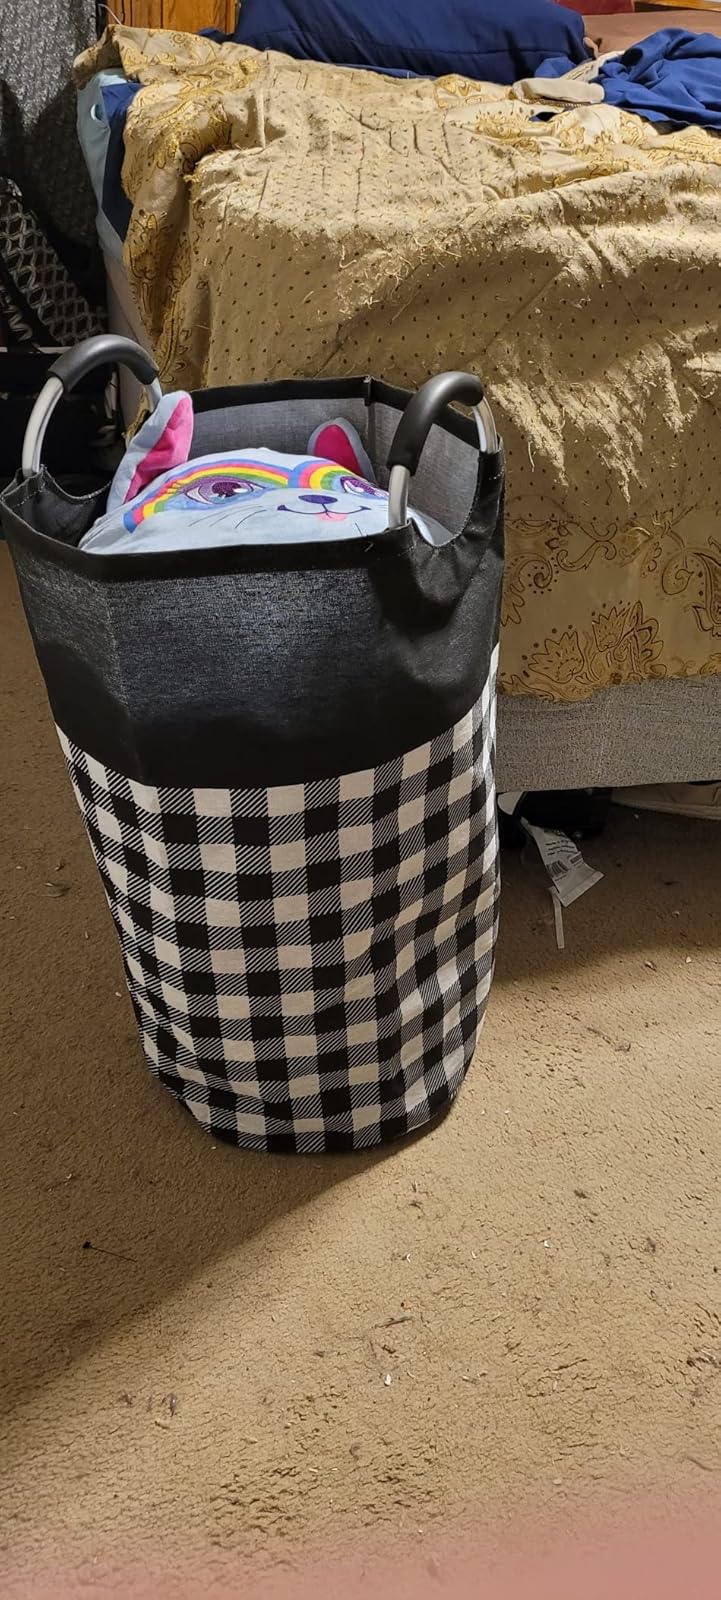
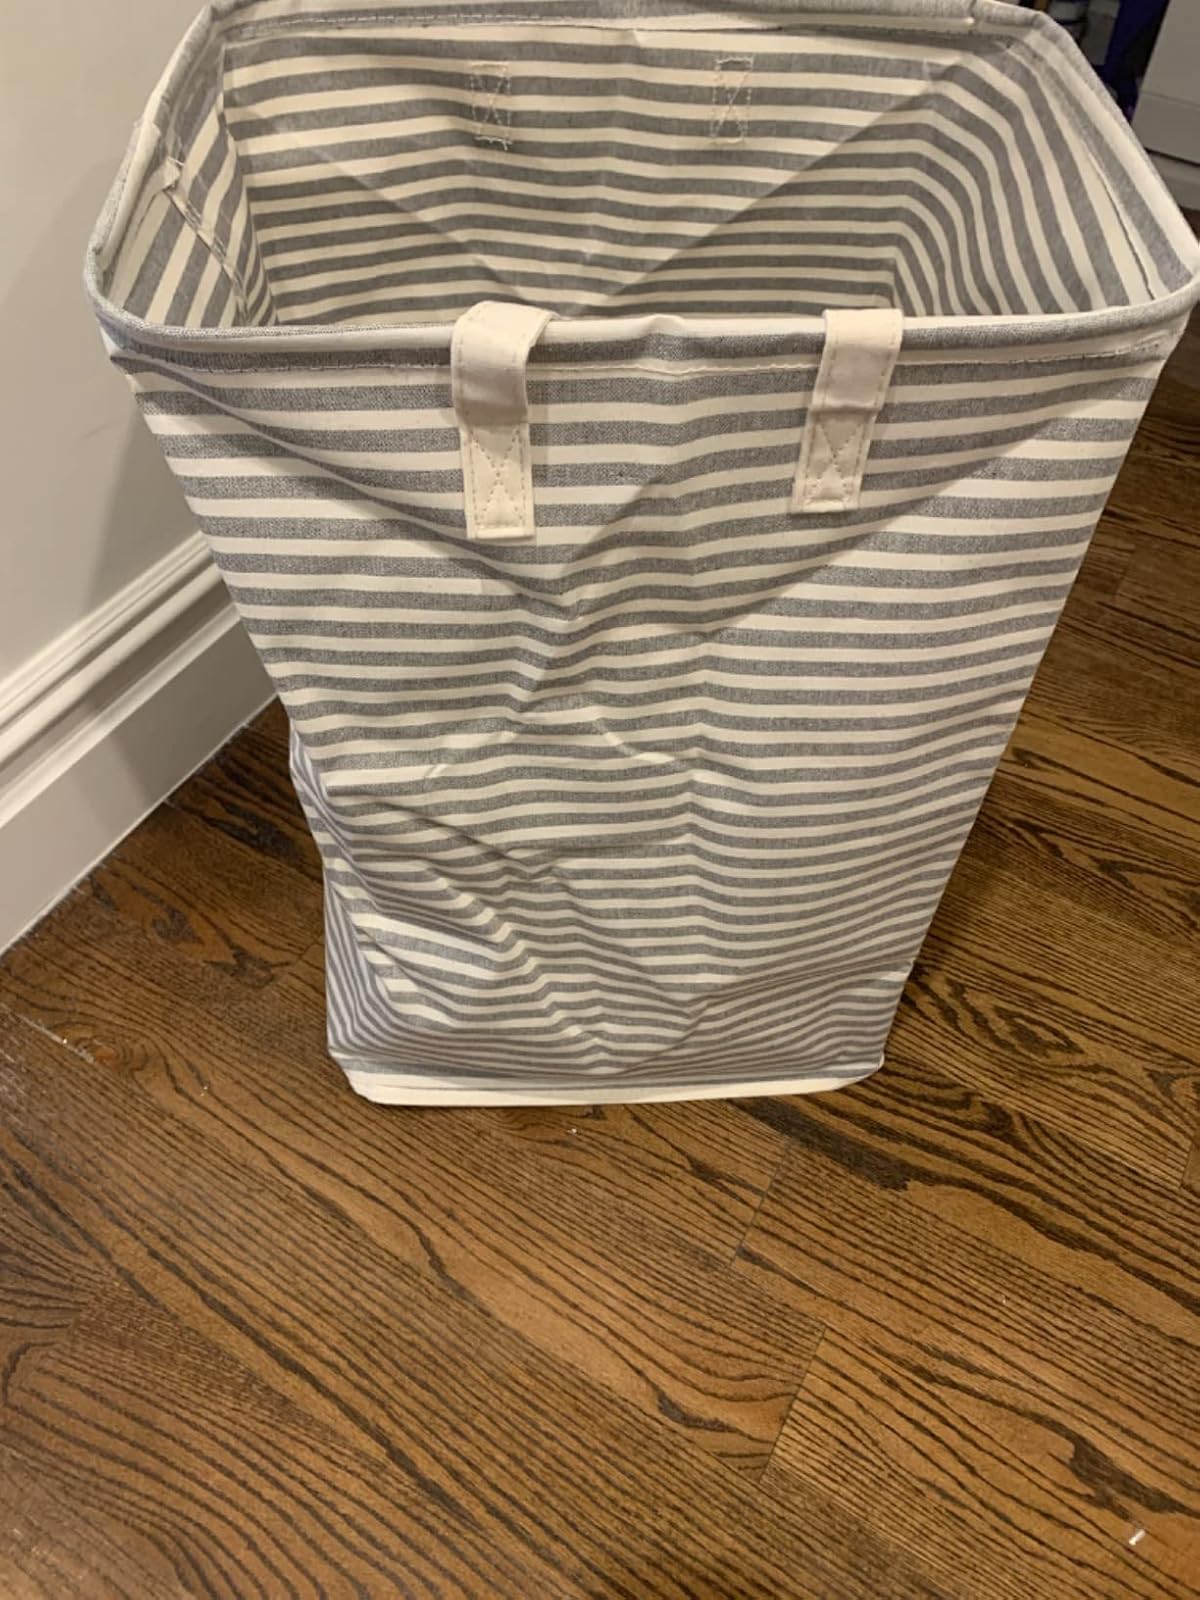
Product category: items_hamper
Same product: no